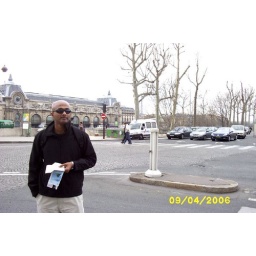
At cross roads outside Louvre in Paris